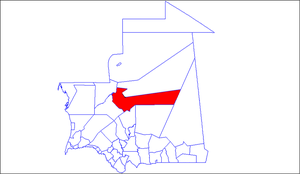
Le département de Chinguetti est l'un des quatre départements de la région de l'Adrar en Mauritanie.